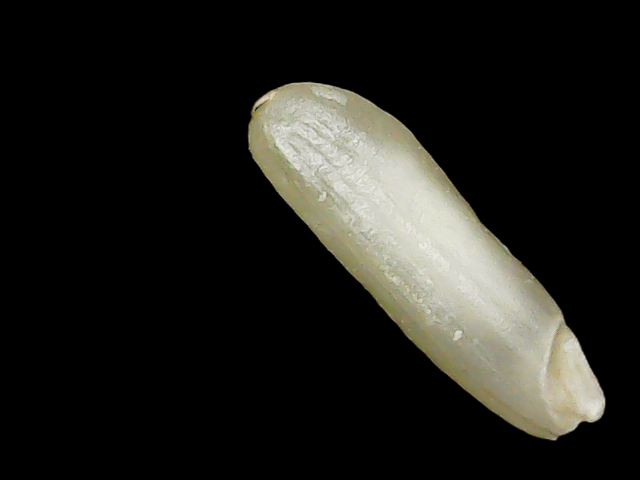
Rice variety: Binadhan21